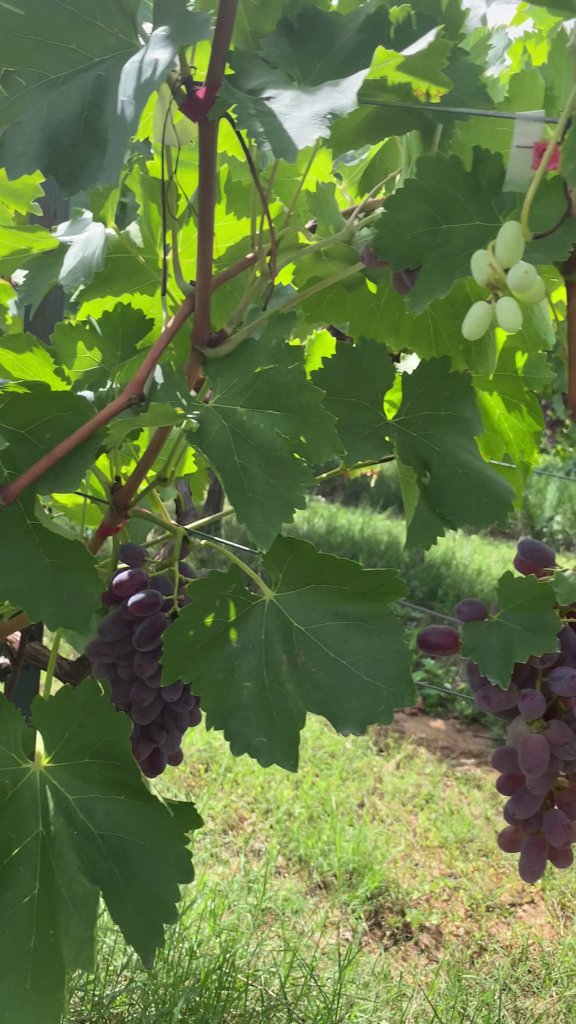
Berries visible: 72
Grape clusters: 4